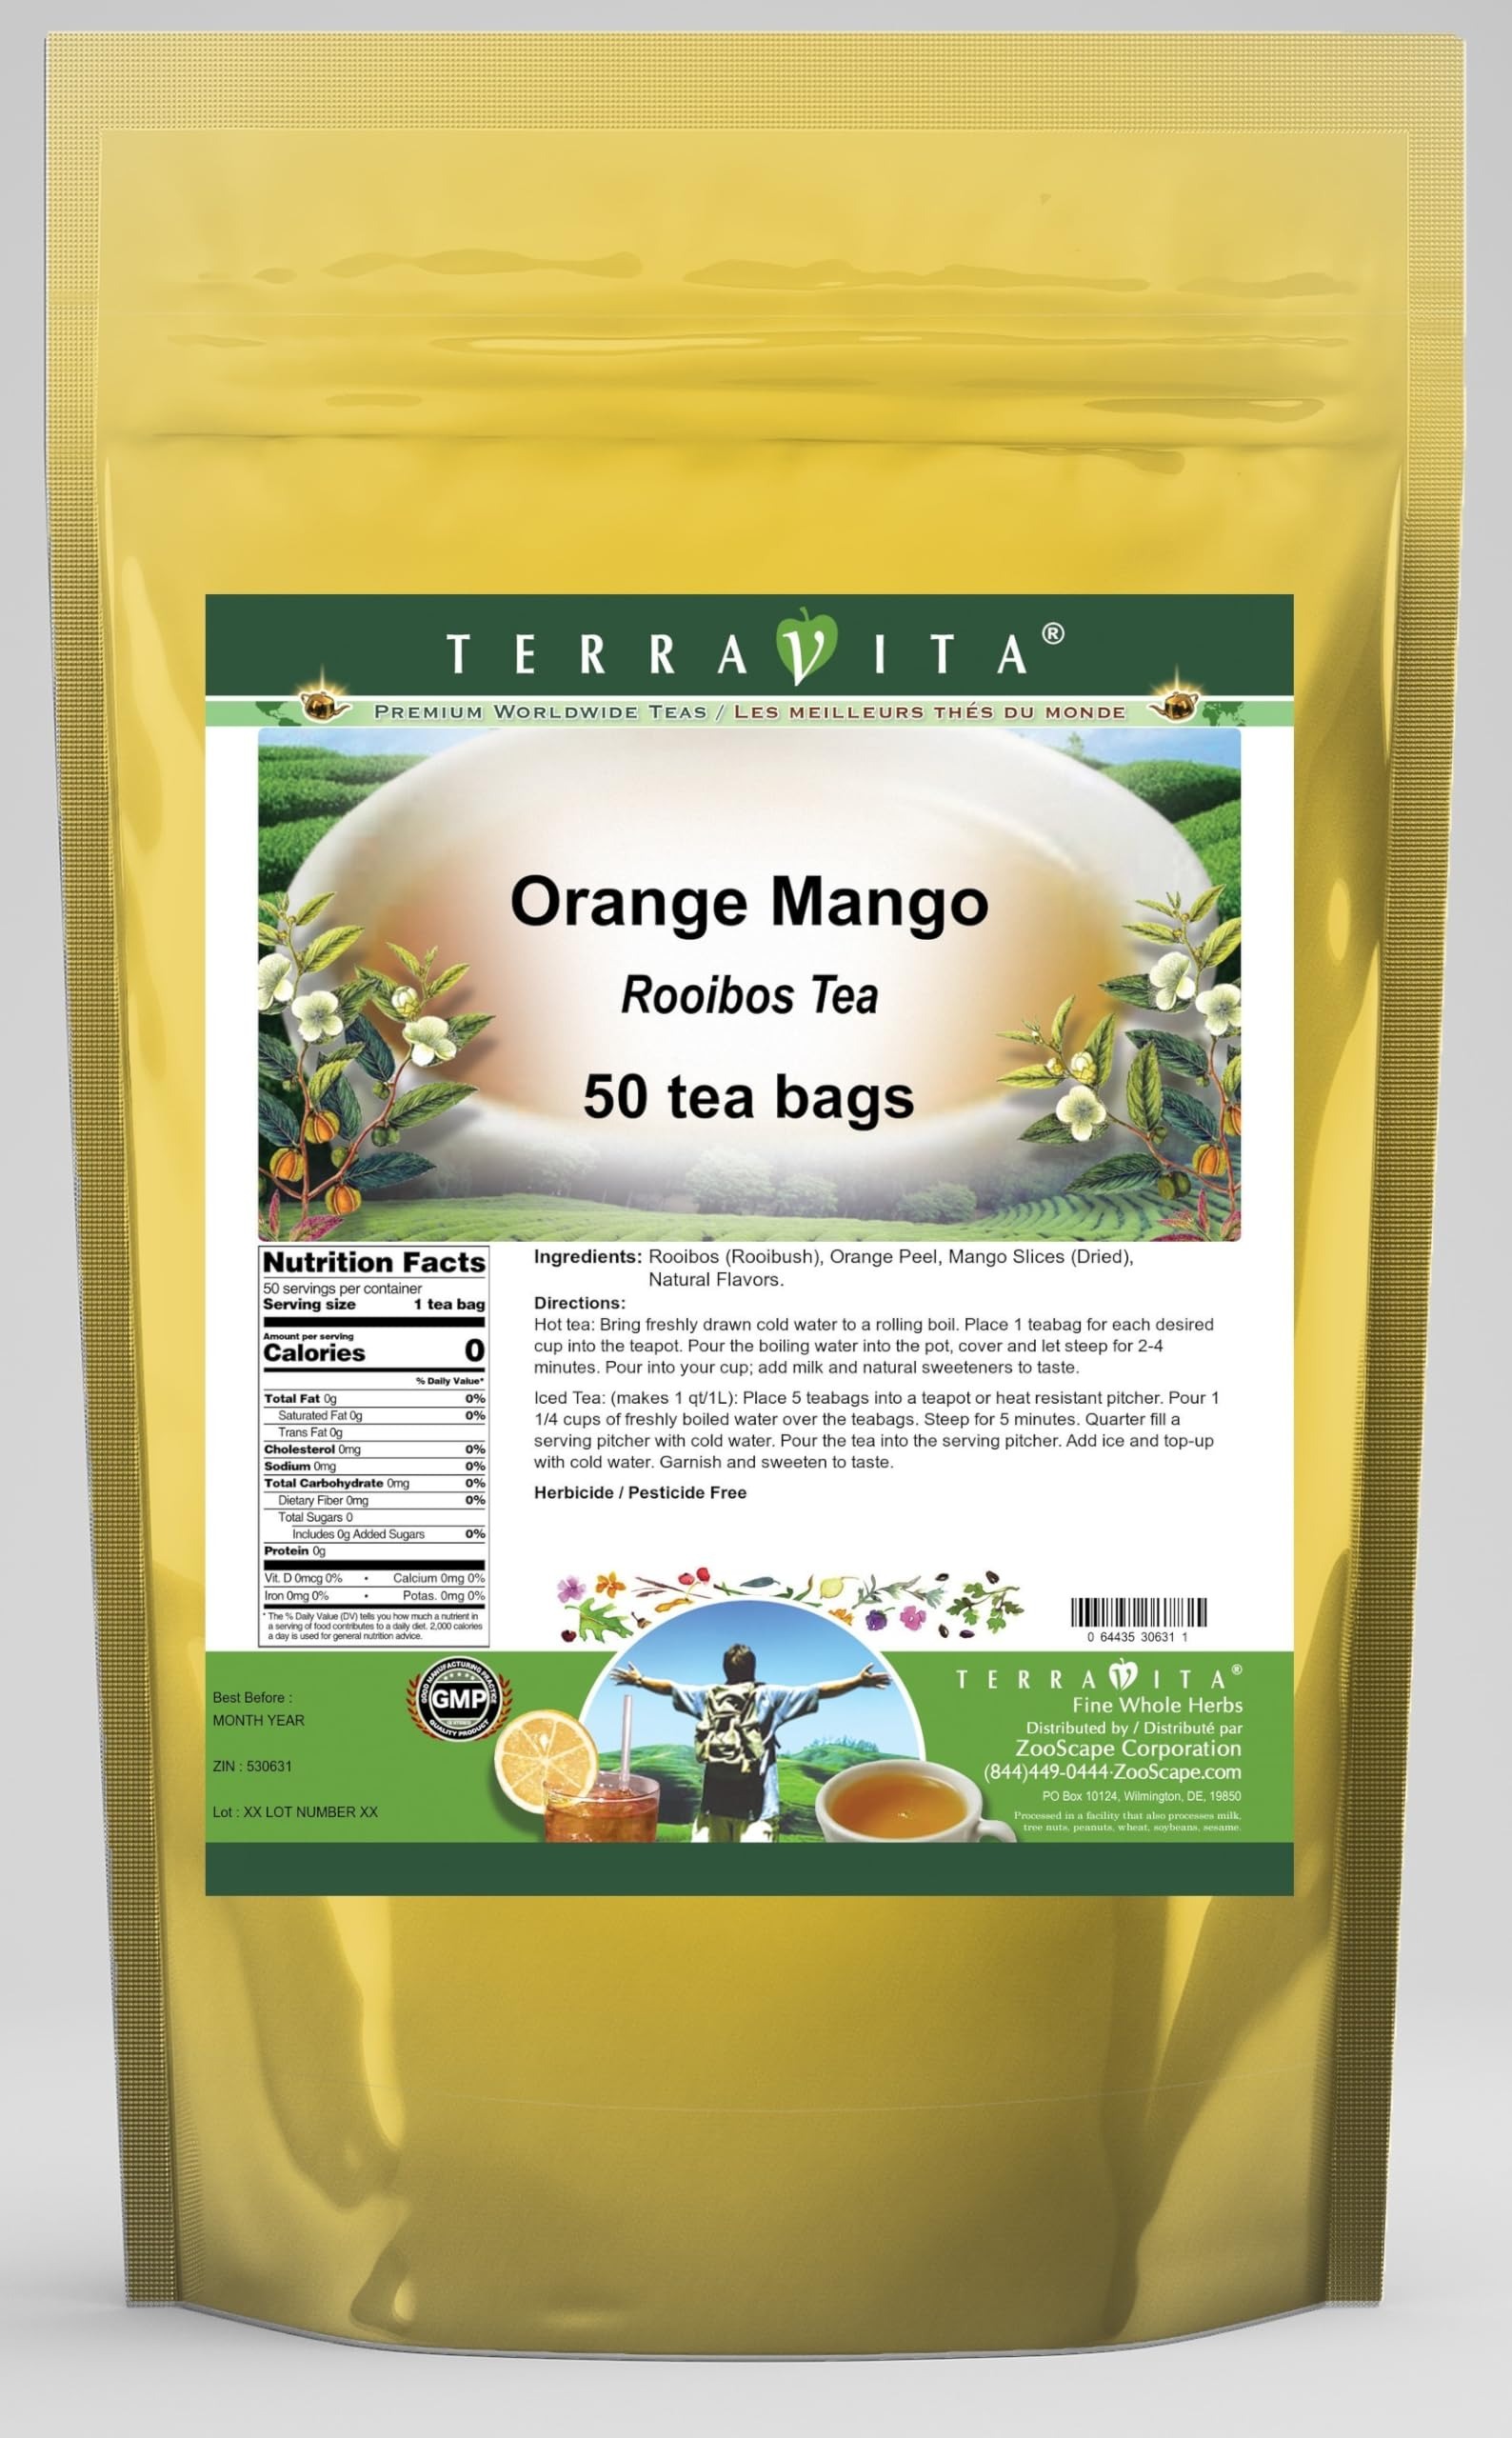
Item Name: Orange Mango Rooibos Tea (50 tea bags, ZIN: 530631) - 3 Pack
Bullet Point 1: Our Orange Mango Rooibos Tea is a delightful flavored Rooibos tea with Orange Peel and Mango Slices (Dried) that you will really enjoy! - Ingredients: Rooibos tea, Orange Peel, Mango Slices (Dried) and natural orange mango flavor.
Bullet Point 2: No fillers.
Bullet Point 3: Manufacturer: TerraVita
Bullet Point 4: Size: 50 tea bags
Bullet Point 5: Rooibos Tea Bags - Packed in a convenient upright pouch!
Product Description: Our Orange Mango Rooibos Tea is a delightful flavored Rooibos tea with Orange Peel and Mango Slices (Dried) that you will really enjoy! - Ingredients: Rooibos tea, Orange Peel, Mango Slices (Dried) and natural orange mango flavor. - Hot tea brewing method: Bring freshly drawn cold water to a rolling boil. Place 1 teabag for each desired cup into the teapot. Pour the boiling water into the pot, cover and let steep for 2-4 minutes. Pour into your cup; add milk and natural sweeteners to taste. - Iced tea brewing method: (to make 1 liter/quart): Place 5 teabags into a teapot or heat resistant pitcher. Pour 1 1/4 cups of freshly boiled water over the teabags. Steep for 5 minutes. Quarter fill a serving pitcher with cold water. Pour the tea into the serving pitcher. Add ice and top-up with cold water. Garnish and sweeten to taste. - TerraVita is an exclusive line of premium-quality, natural source products that use only the finest, purest and most potent ingredients found around the world. TerraVita is hallmarked by the highest possible standards of purity, potency, stability and freshness. All of our products are prepared with the highest elements of quality control, from raw materials through the entire manufacturing process, up to and including the moment that the bottles or bags are sealed for freshness and shipped out to you. Our highest possible standards are certified by independent laboratories and backed by our personal guarantee. - TerraVita exists to meet and ensure your family's health and wellness without the harmful effects of chemicals and health products. We strive to make all of our products affordable and reliable and are constantly searching the market to maintain our affordability and to look for new ways to serve you and the ones you love. TerraVita has b
Value: 150.0
Unit: Count

Price: 86.02